List of birds of Chile

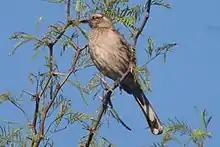
Chilean mockingbird, a near-endemic bird of Chile.

The thrushes are a group of passerine birds that occur mainly in the Old World. They are plump, soft plumaged, small to medium-sized insectivores or sometimes omnivores, often feeding on the ground. Many have attractive songs. Five species have been recorded in Chile.